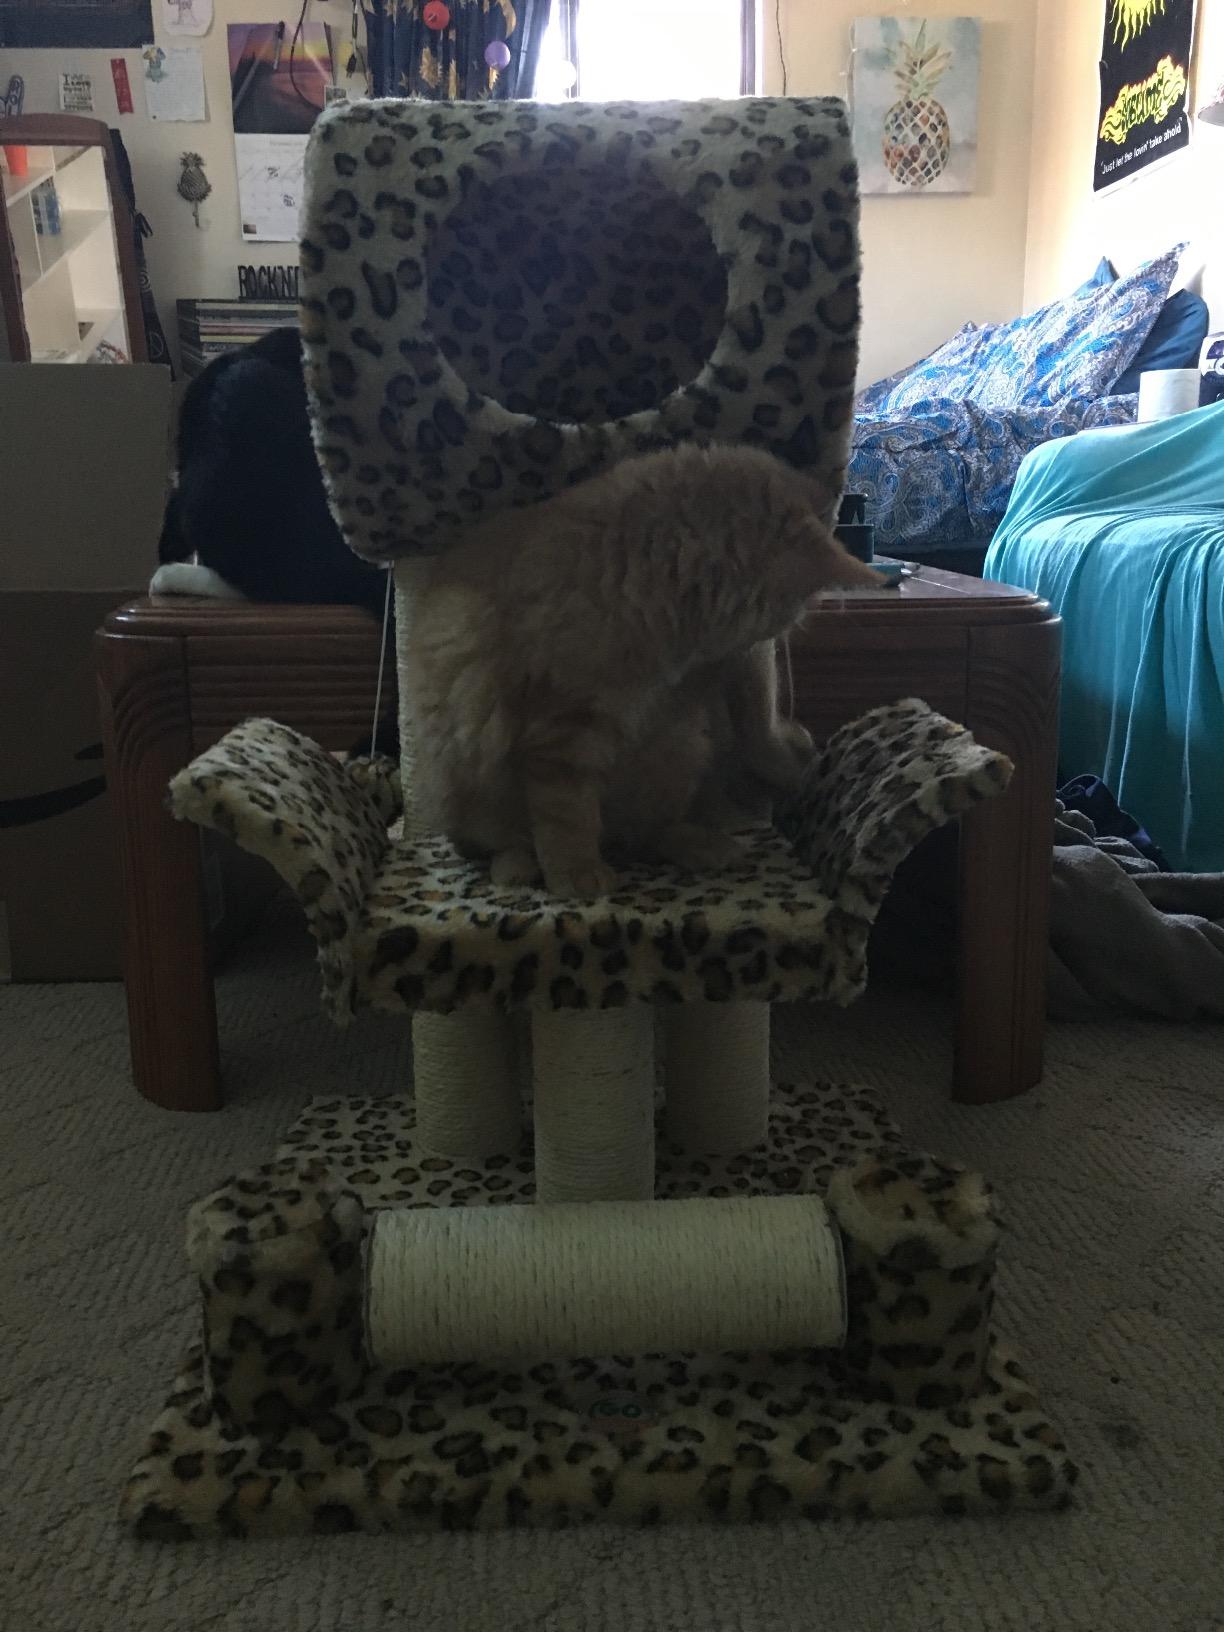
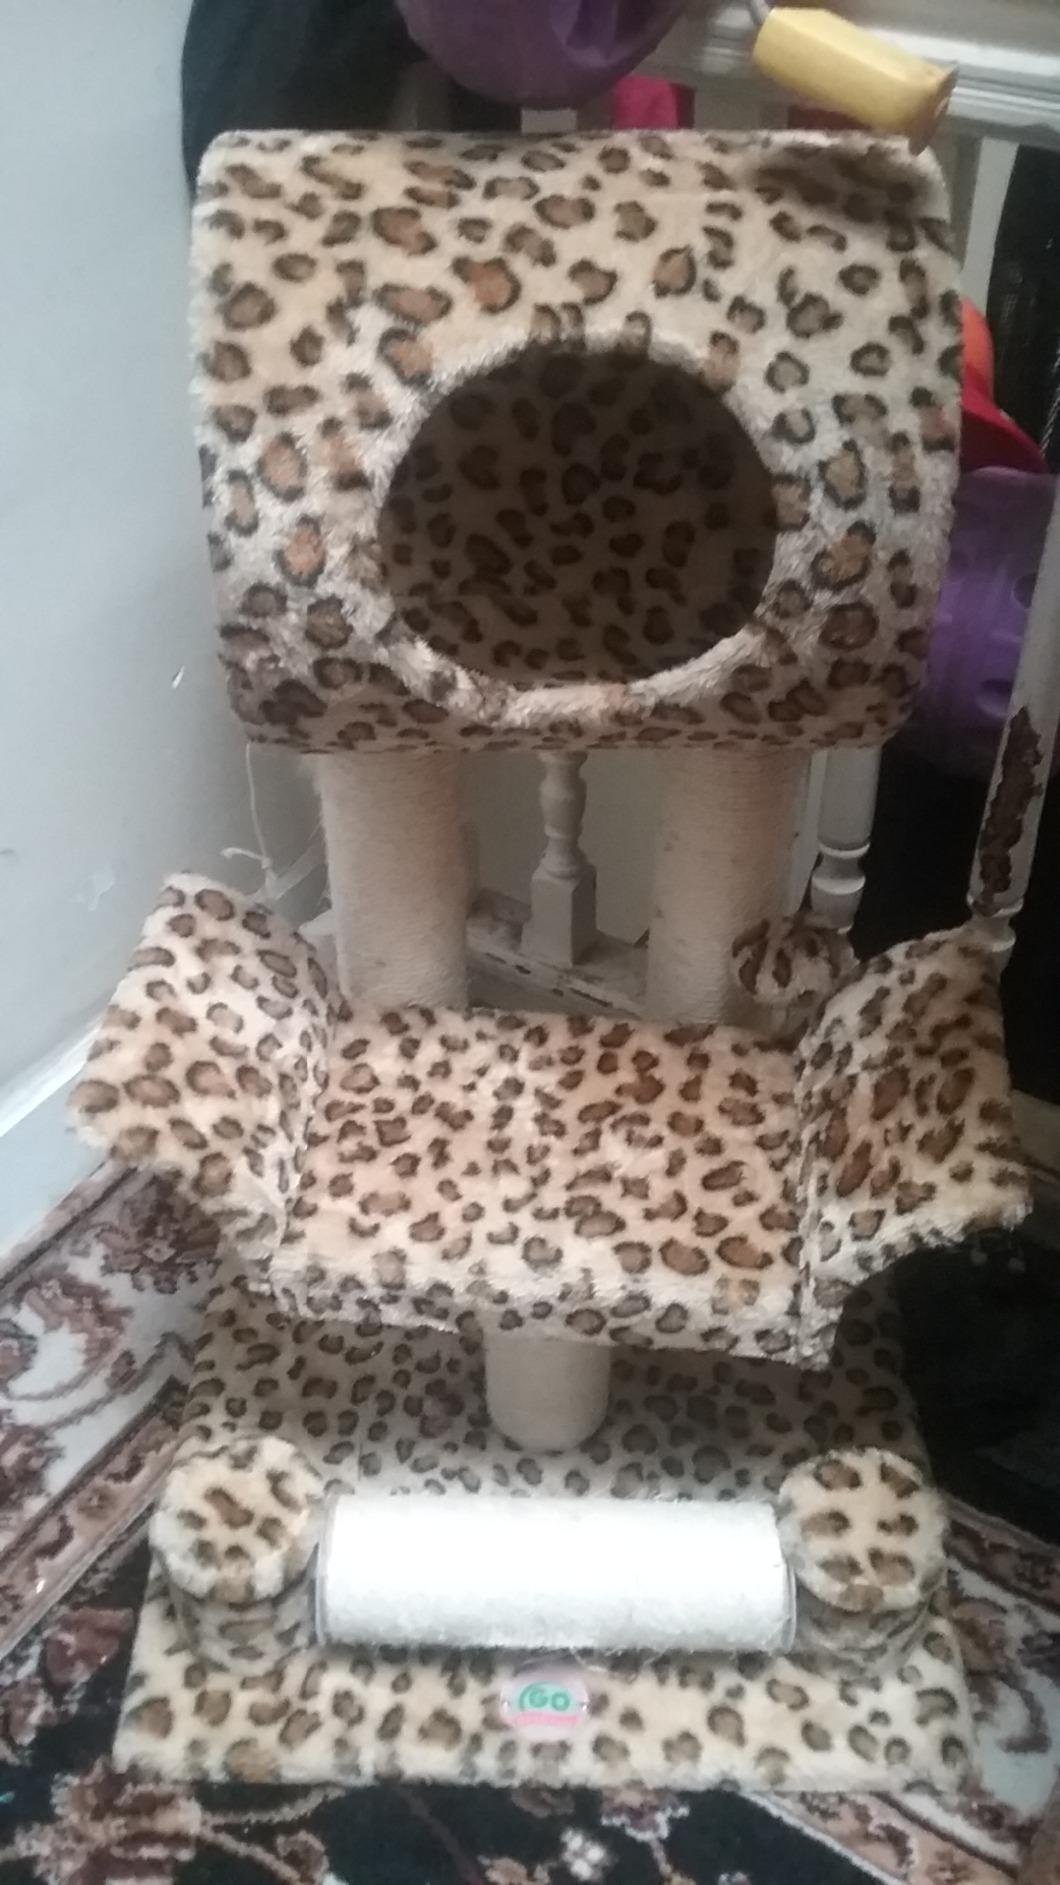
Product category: items_cat tree
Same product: yes